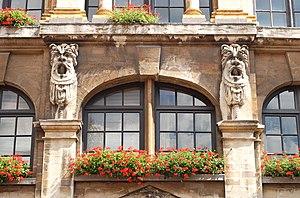
Belgique - Bruxelles - Grand-Place - Maison du Pigeon
La « Maison du Pigeon » est une maison de style baroque située aux numéros 26 et 27 de la Grand-Place de Bruxelles en Belgique, entre les maisons de la Chaloupe d'Or et du Marchand d'Or, au nord de la place.